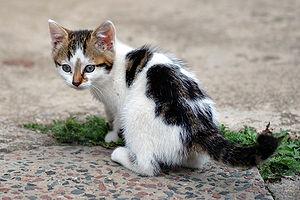
Photo montrant un chaton âgé de six semaines. Italiano: Questa foto mostra un gattino di sei settimane. Bahasa Melayu: Gambar seekor kucing berumur enam minggu. Polski: Zdjęcie przedstawia sześciotygodniowego kota. Română: Această imagine reprezintă un pisoi de circa şase săptămâni. Camera data Camera Nikon D70 Lens Tamron SP AF 90mm/2.8 Di Macro 1:1 Focal length 90 mm Aperture f/3 Exposure time 1/1250 s Sensivity ISO 200